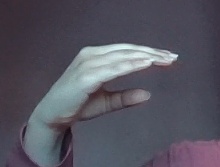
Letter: jeem